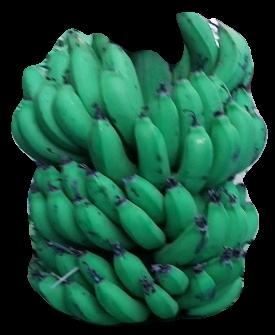
Variety: pachbale
Grade: grade2